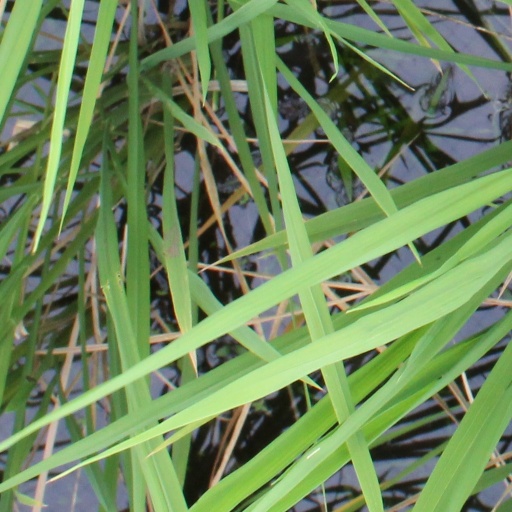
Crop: rice